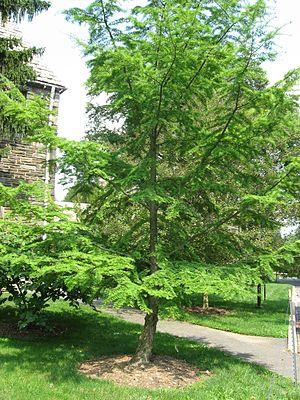
Le Mélèze de Chine ou Mélèze doré de Chine est une espèce d'arbres de la famille des Pinaceae. Elle est endémique de Chine. C'est la seule espèce actuellement acceptée du genre Pseudolarix. Ce dernier fait partie des genres de résineux caducifoliés.